1948 Chinese presidential election

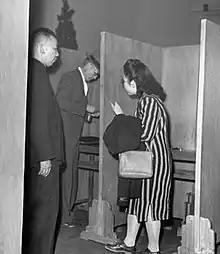
Delegates voting in the election.

After the Northern Expedition, the Kuomintang-led Nationalist government acquired control of a unified China nominally. The party began to draft a constitution to transit the government from tutelage period to constitutional period, according to the political philosophy of Sun Yat-sen.